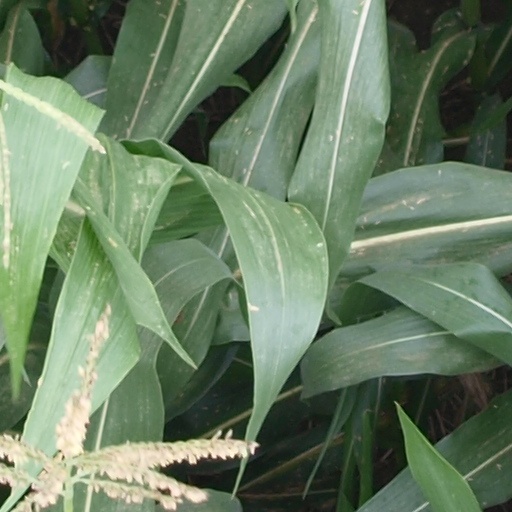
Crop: maize; corn